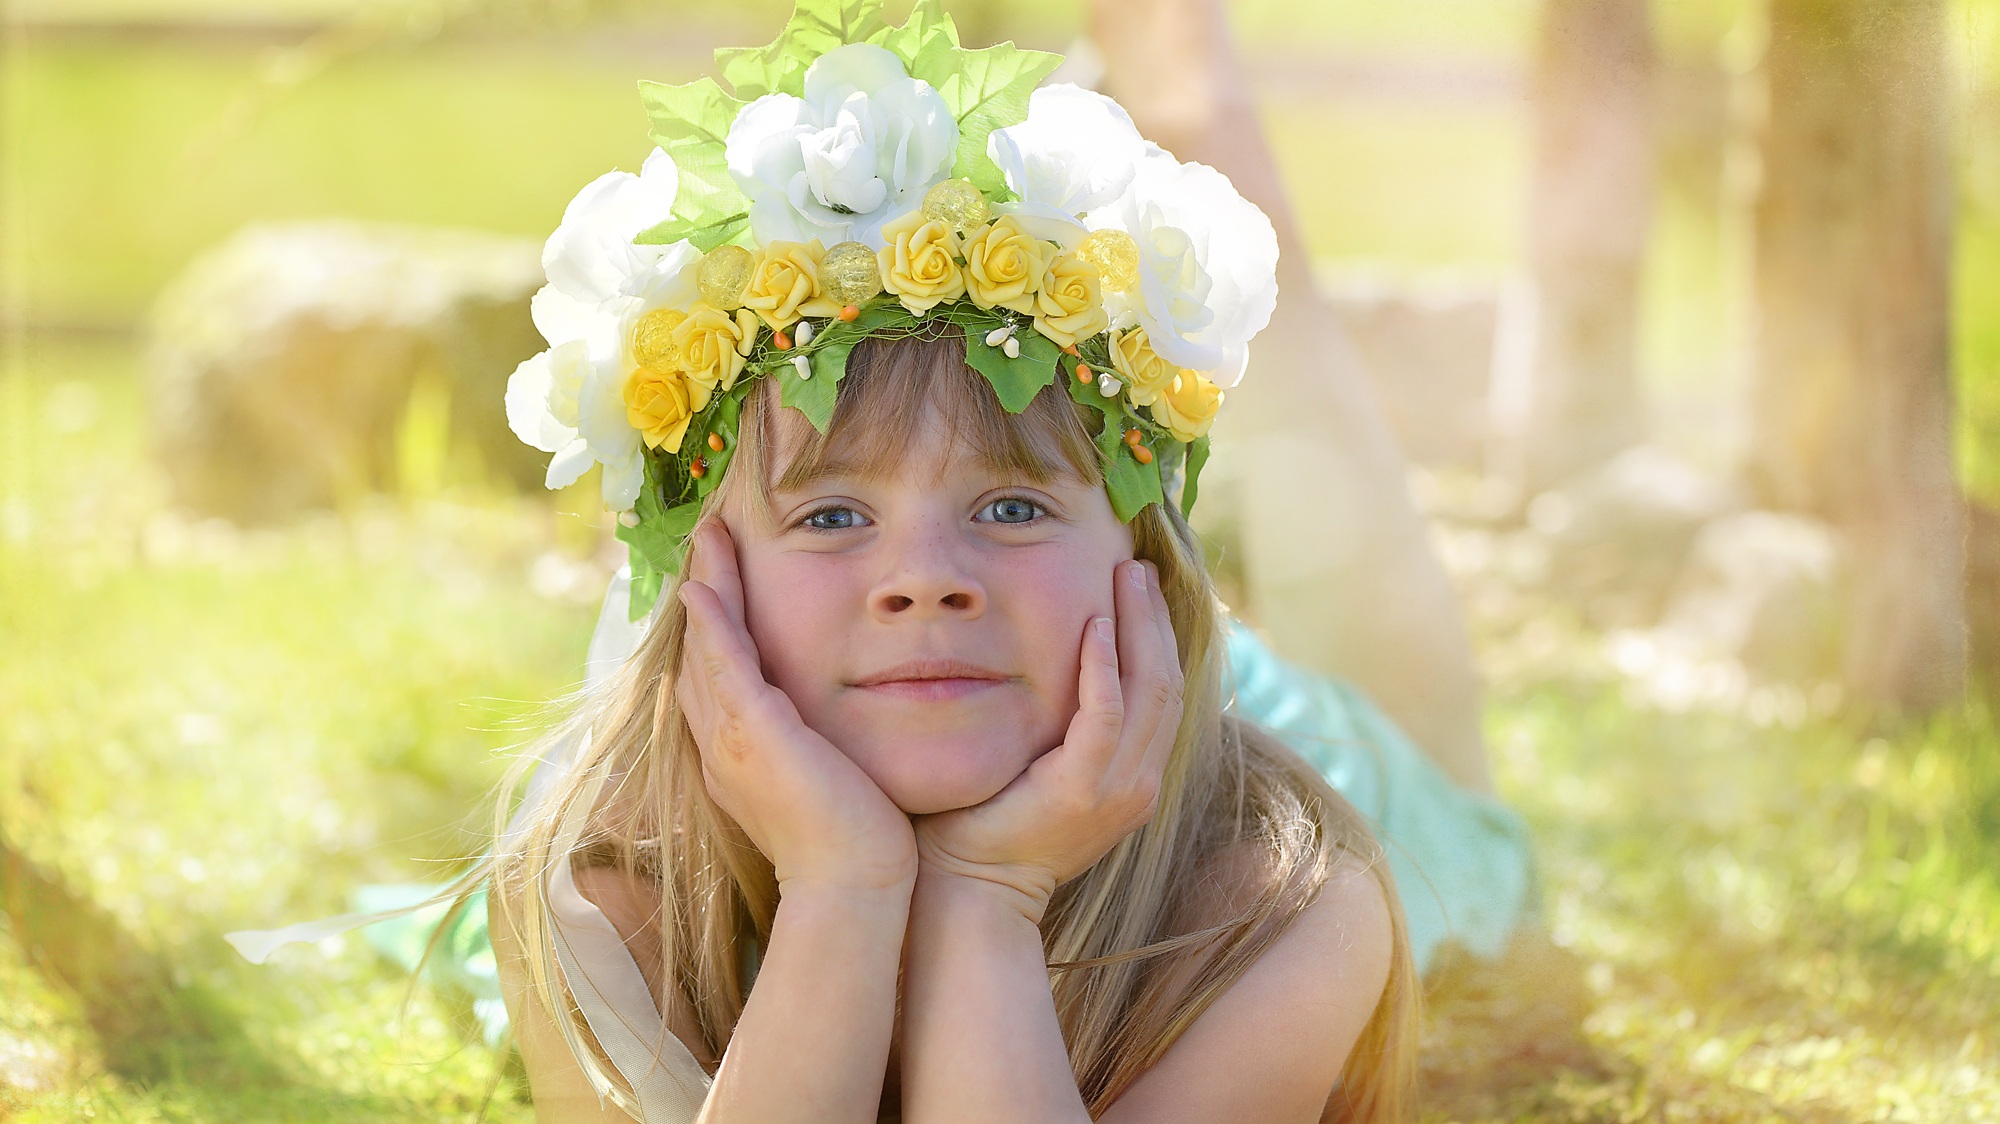
person, plant, girl, woman, photography, flower, portrait, spring, child, human, yellow, bride, face, dress, eye, photograph, flower child, beauty, blond, photo shoot, headdress, portrait photography